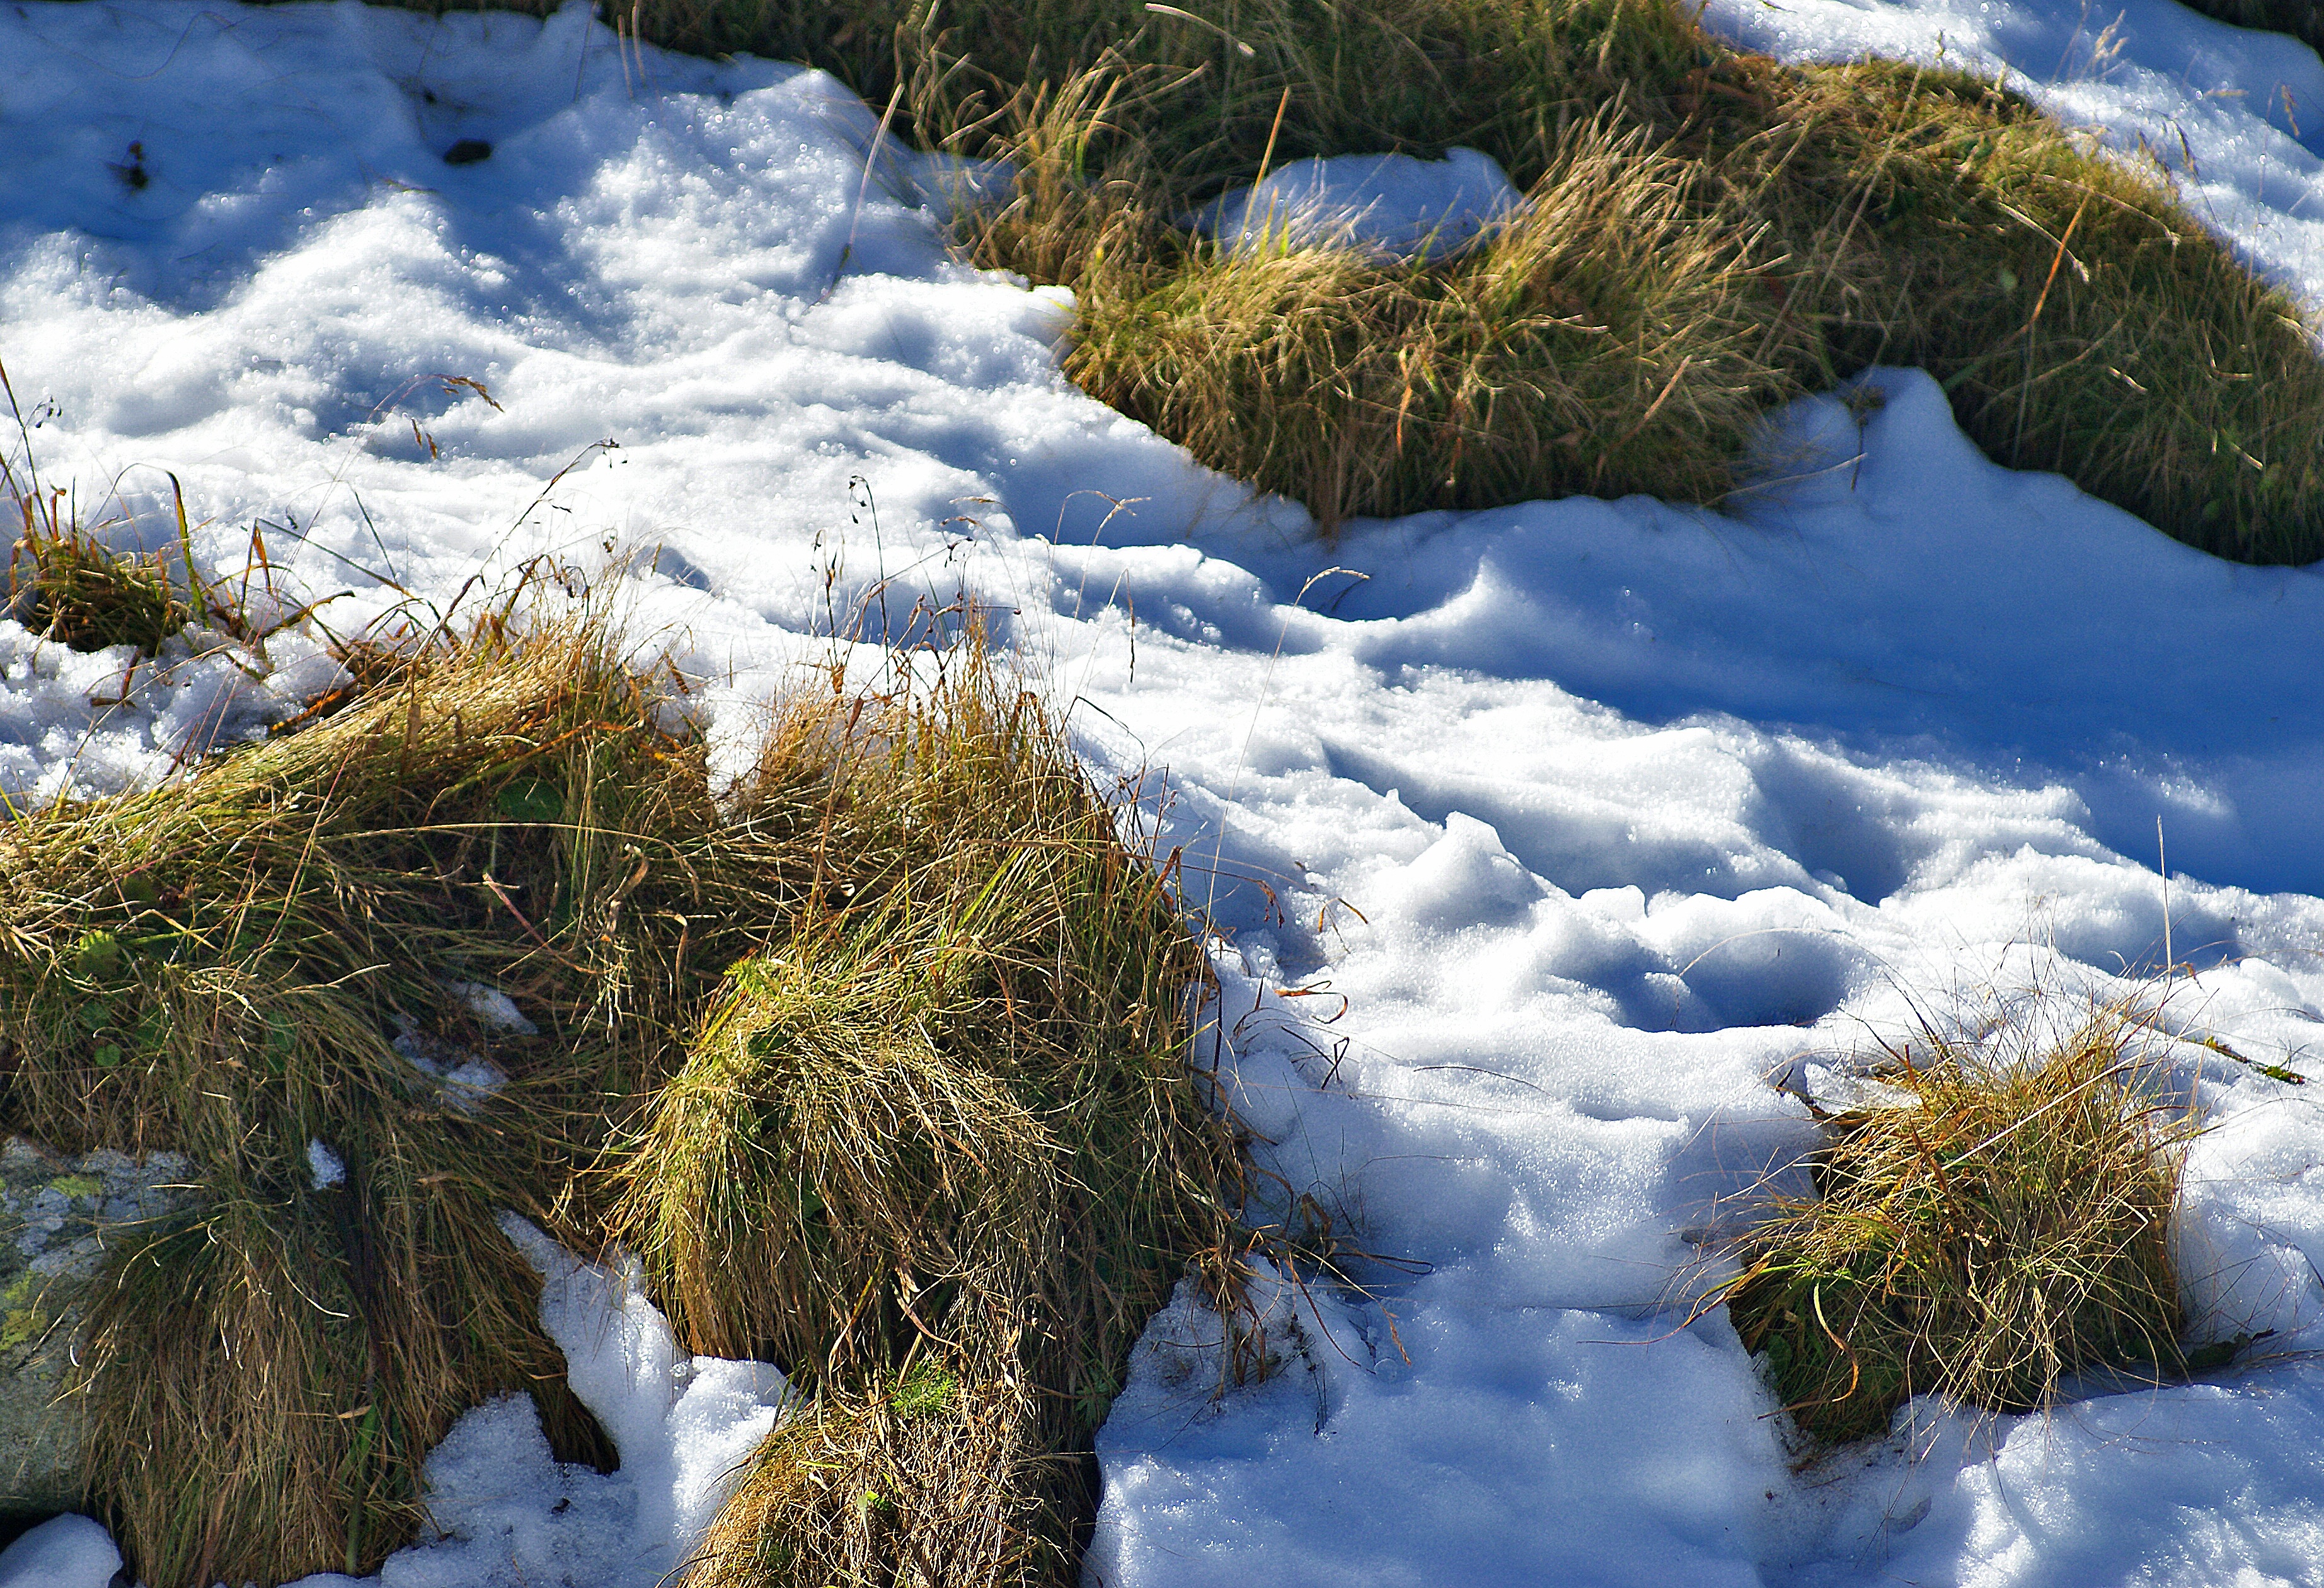
landscape, sea, coast, tree, water, nature, grass, rock, wilderness, mountain, snow, winter, cloud, plant, sunlight, leaf, lake, river, mountain range, stream, ice, reflection, autumn, weather, rapid, season, body of water, sunny, vegetation, cycles, first snow, water feature, ecosystem, vanishing, traces, seasons of the year, precipitation, aerial photography, d b a, parched grass, consequences